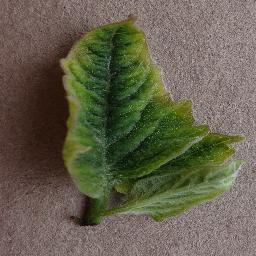
Label: Tomato___Tomato_Yellow_Leaf_Curl_Virus